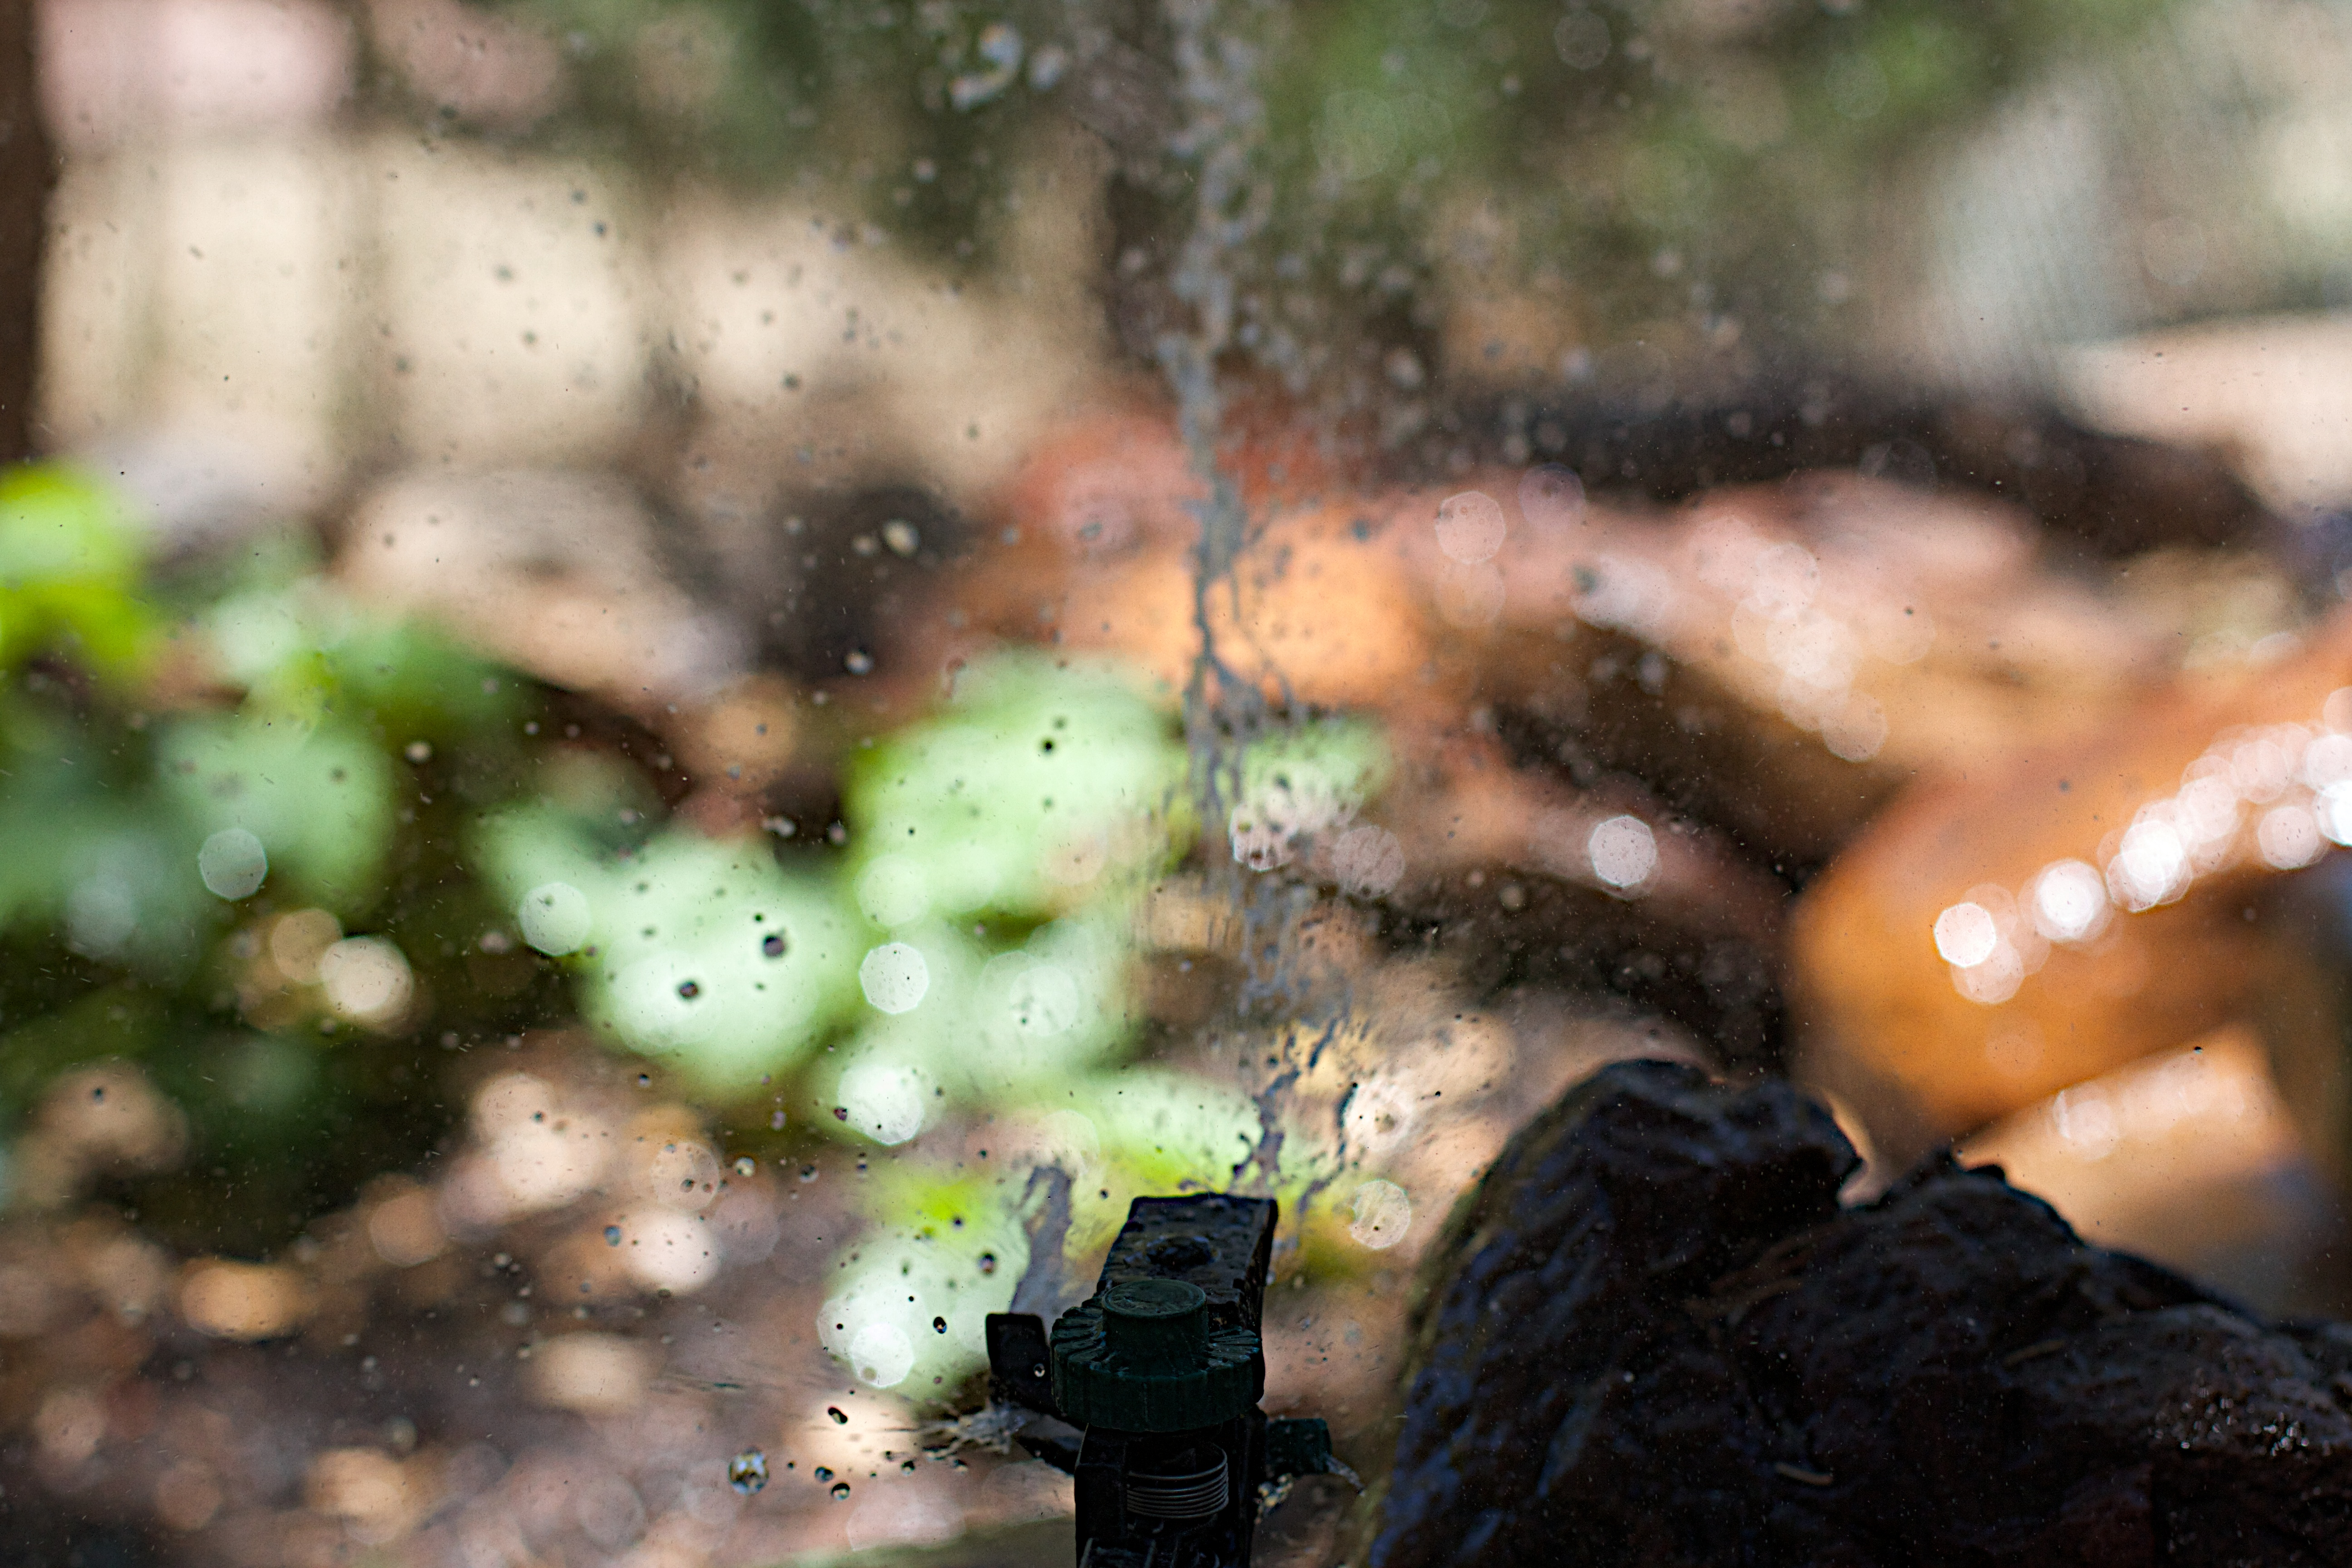
tree, nature, leaf, green, autumn, soil, close up, macro photography